Connected space

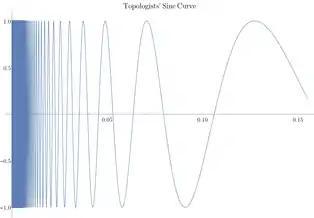
The topologist's sine curve is connected, but it is not locally connected

Locally connected does not imply connected, nor does locally path-connected imply path connected. A simple example of a locally connected (and locally path-connected) space that is not connected (or path-connected) is the union of two separated intervals in formula_67, such as formula_128.